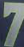
Number: 7